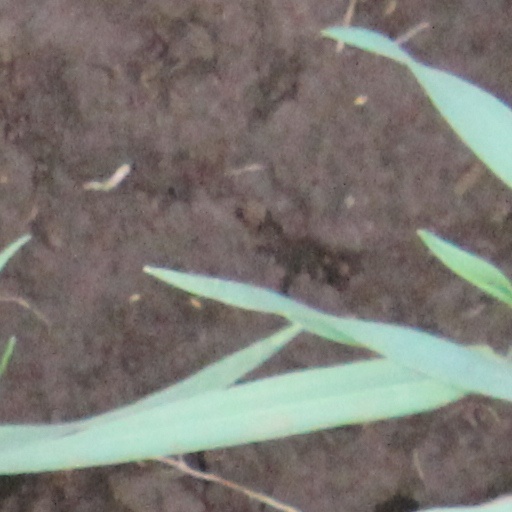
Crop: wheat